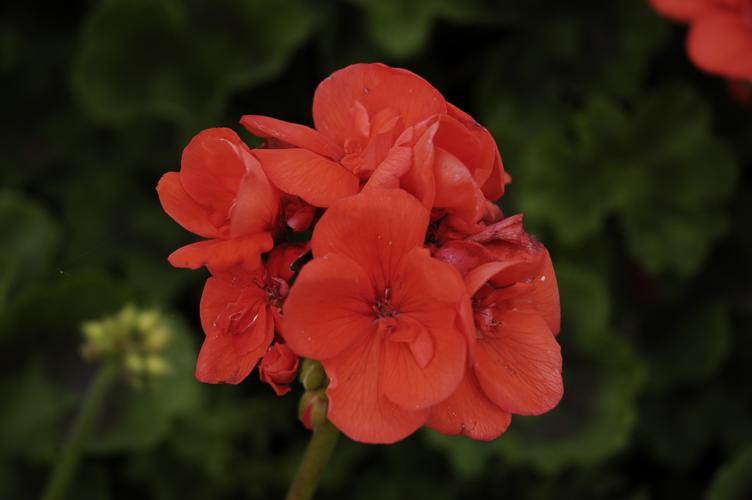
Label: geranium